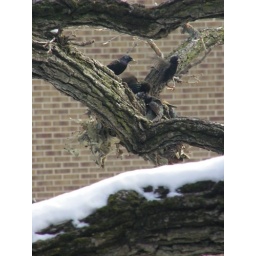
This tree right outside our office was being attacked by swarming Starlings. They destroyed the nest - poor squirrel!